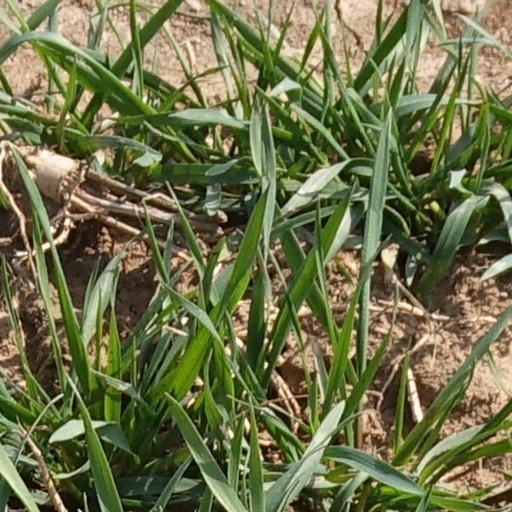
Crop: wheat